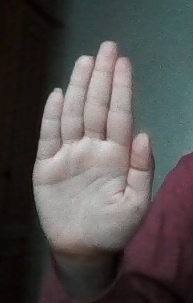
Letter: seen